P. K. Martin IV

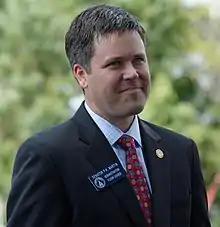
Martin in 2017

Peter Kuhl Martin IV (born March 30, 1977) is an American politician. He was a member of the Georgia State Senate from the 9th district, from 2015 to 2021. He is a member of the Republican Party.